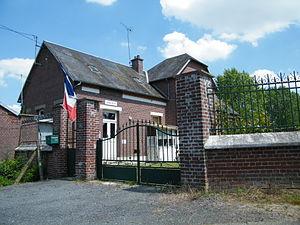
Mairie.
Fontaine-lès-Cappy est une commune française située dans le département de la Somme, en région Hauts-de-France.